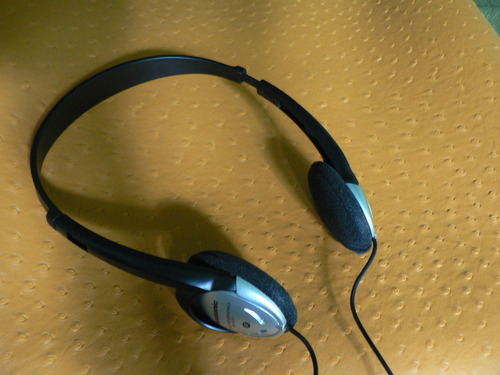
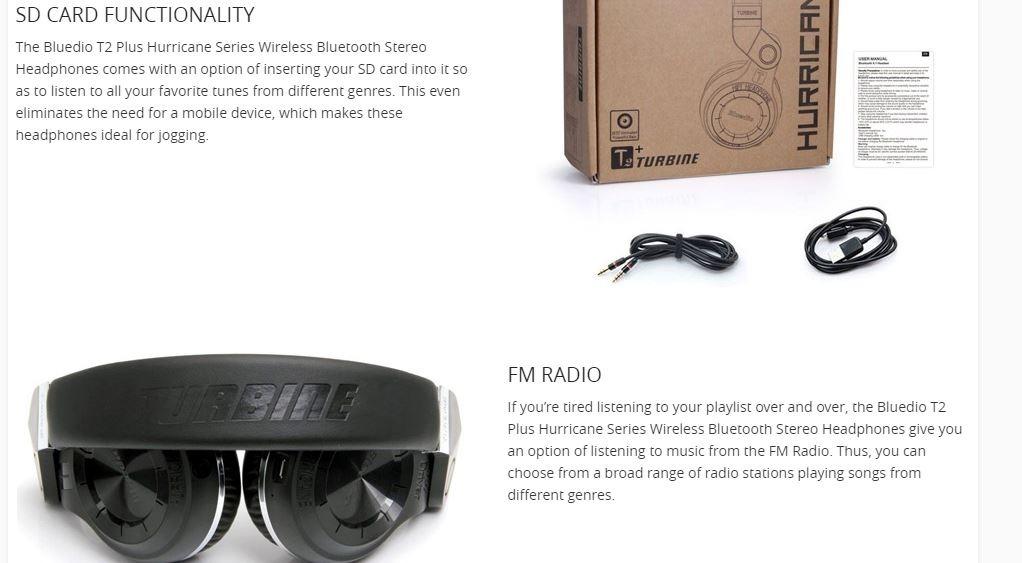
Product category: headphones
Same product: no